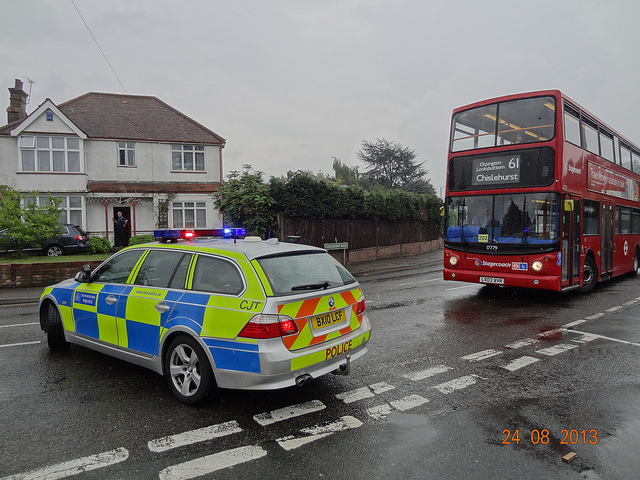
A police car blocking the street in front of a doubledecker bus.

A Police car sitting in the way of a double deck tour bus.

London double decker bus approaching a police car on city street.

A police car parked in front of a double decker bus.

a colorful cop car sitting in front of a red bus